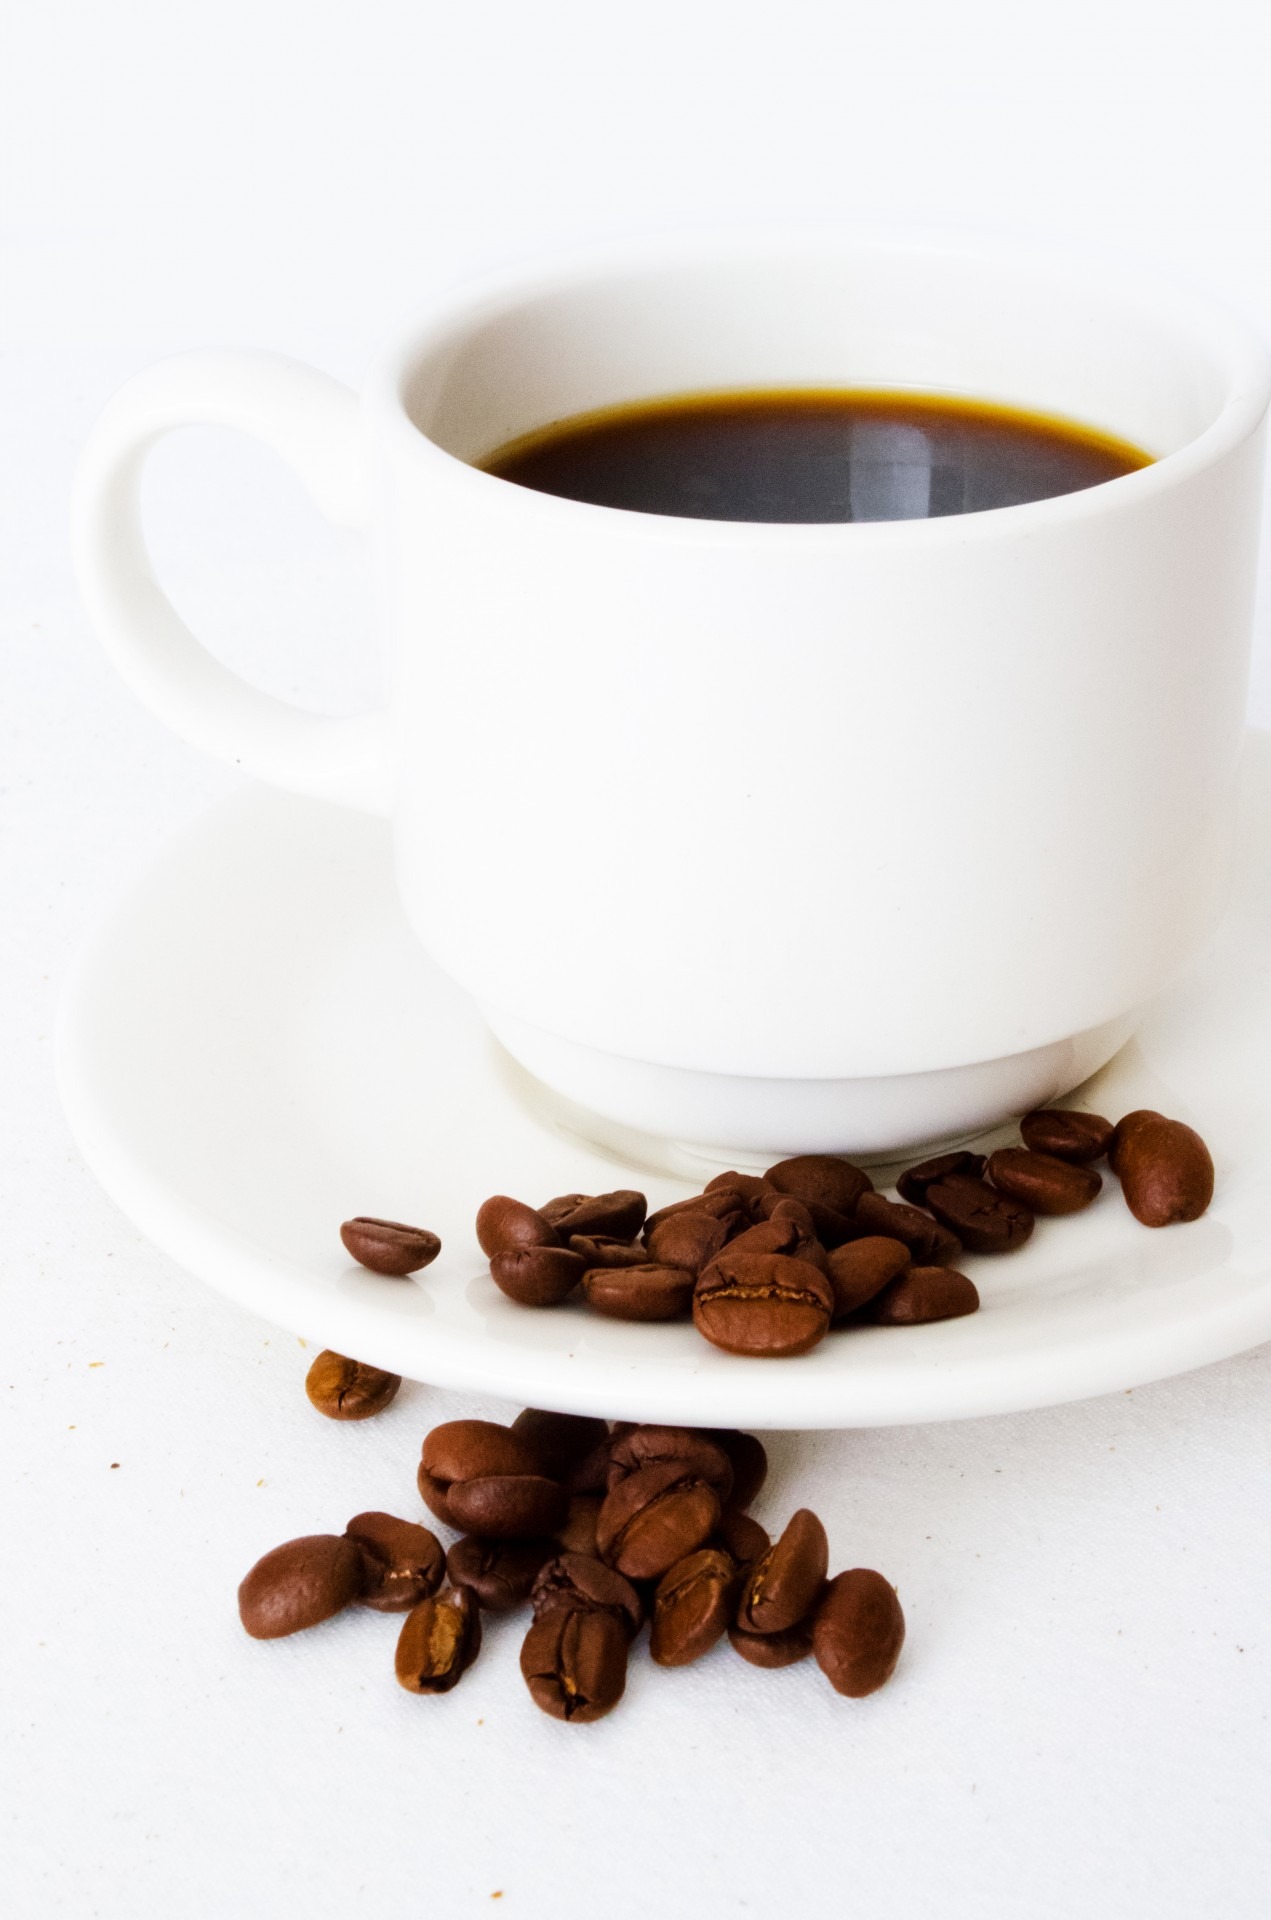
liquid, cafe, coffee, morning, isolated, foam, aroma, cup, latte, food, produce, saucer, fresh, brown, beverage, drink, black, breakfast, espresso, mug, close, coffee cup, bubble, close up, caffeine, hot, break, porcelain, filter, cafeteria, organic, aromatic, flavor, bio, decaf, coffee milk, drinkware, mocca